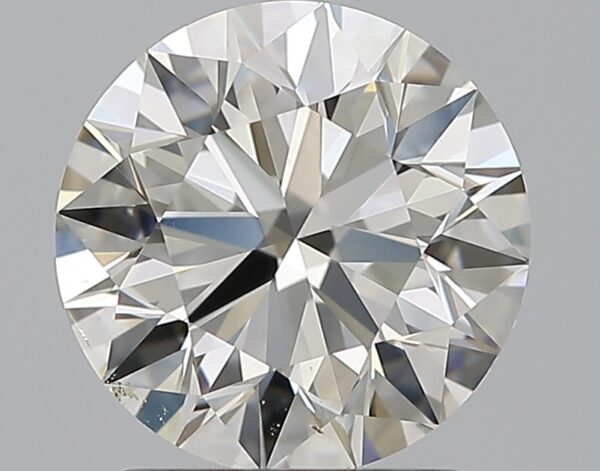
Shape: round
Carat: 1.71
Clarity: SI1
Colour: I
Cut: EX
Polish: EX
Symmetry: EX
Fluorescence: N
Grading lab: GIA
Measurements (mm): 7.61 x 7.63 x 4.75